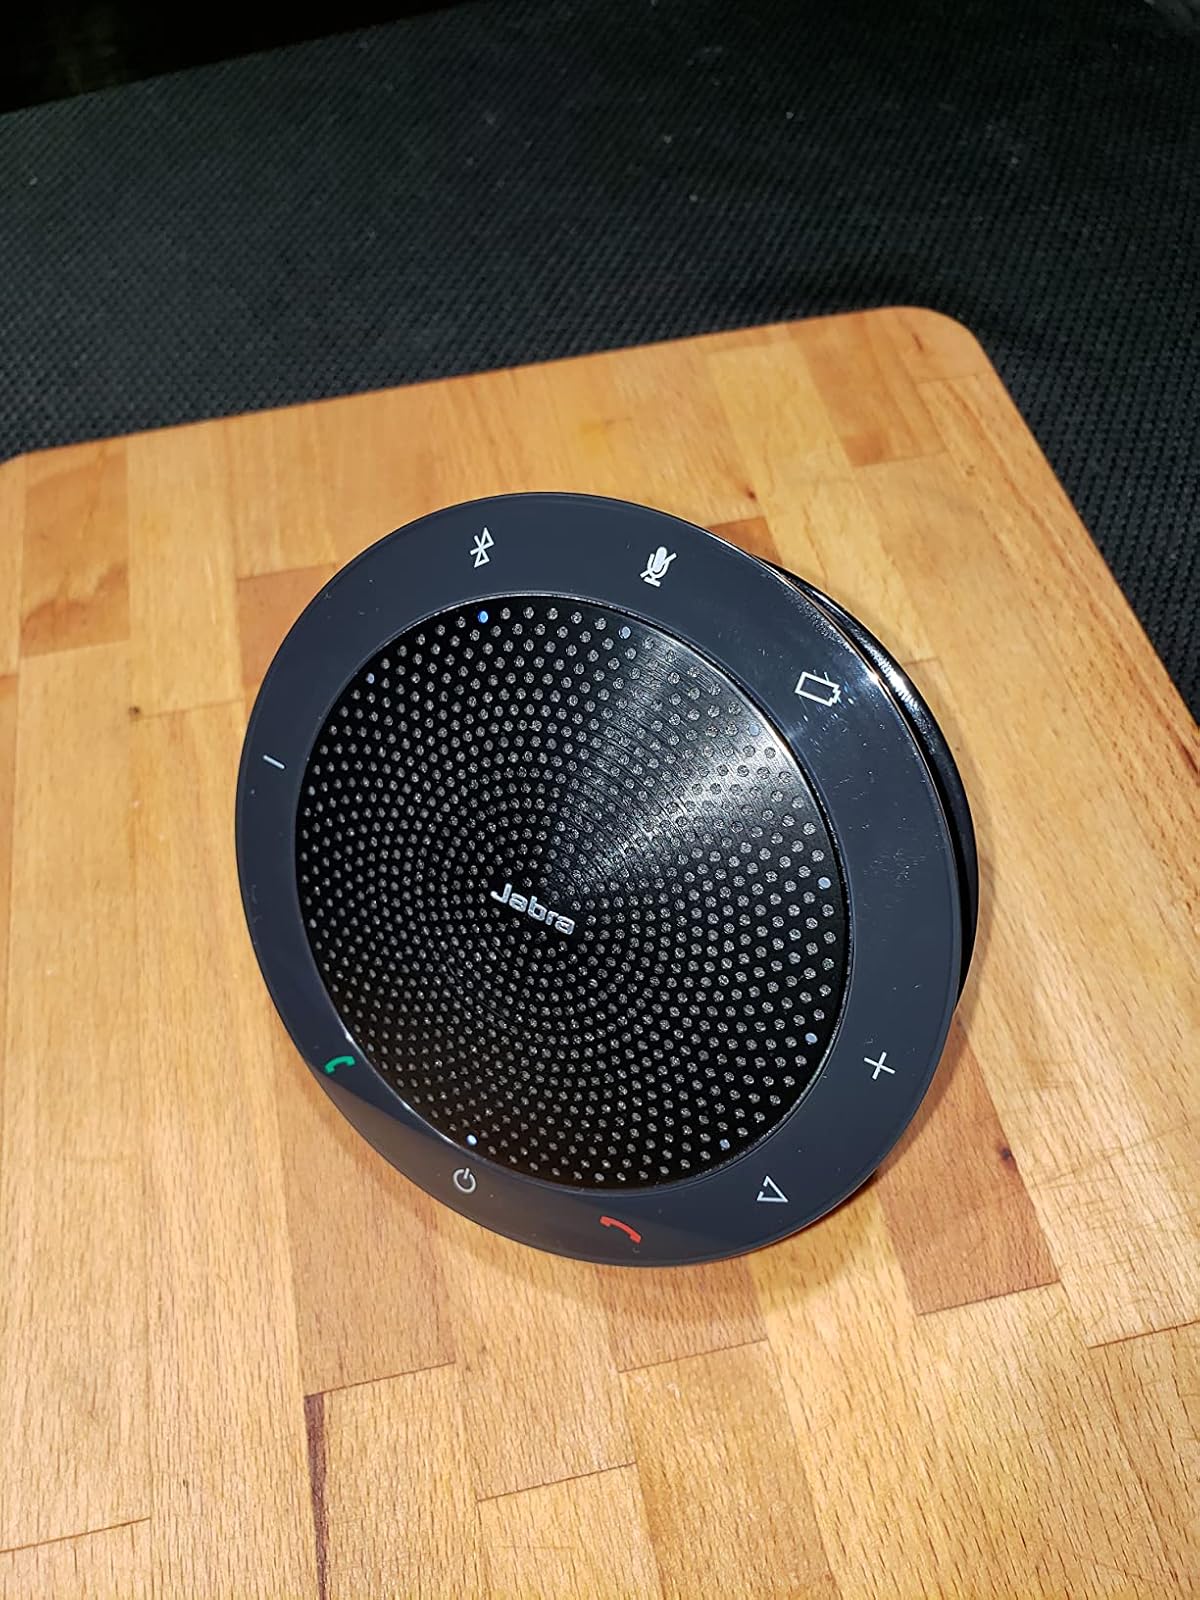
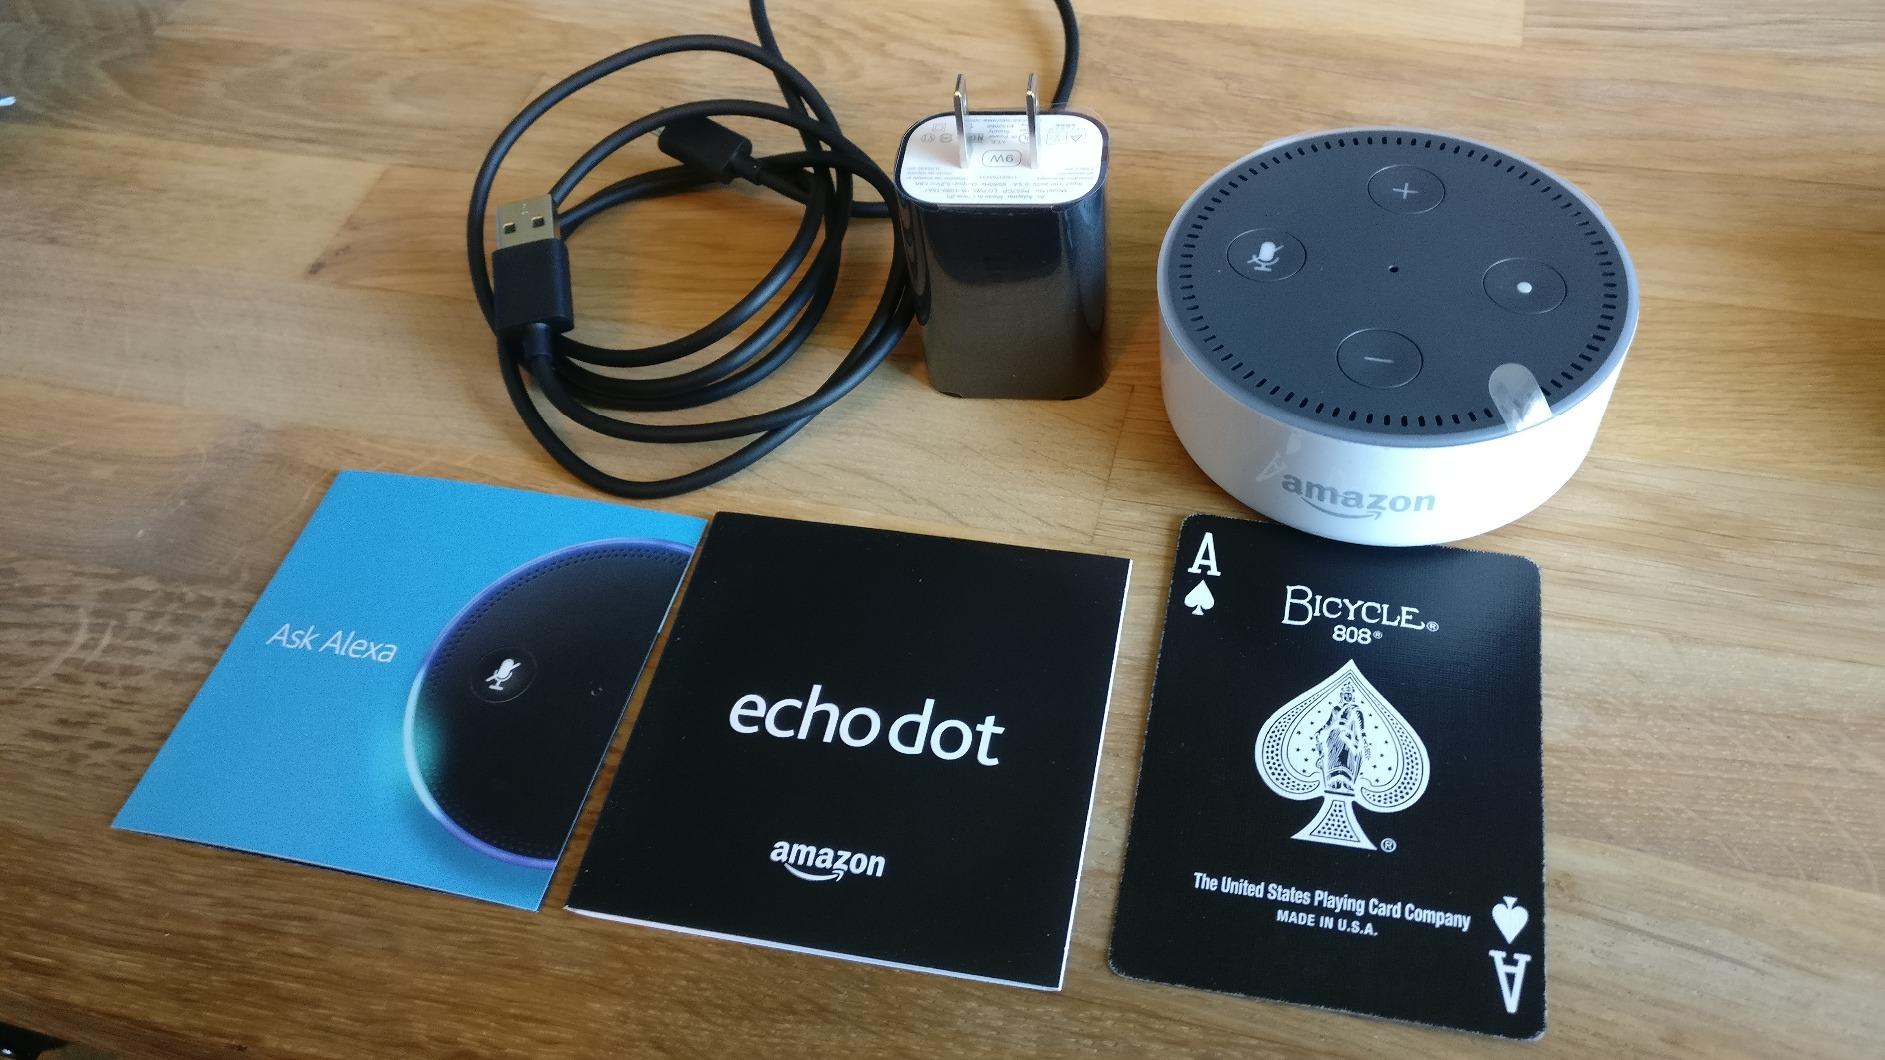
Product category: speaker
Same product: no